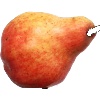
Label: Pear Red 1